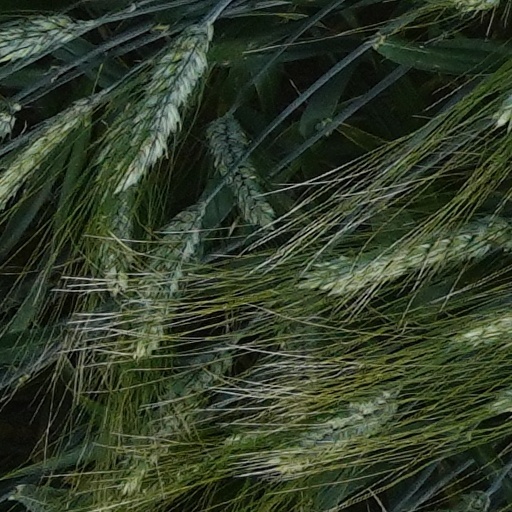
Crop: wheat